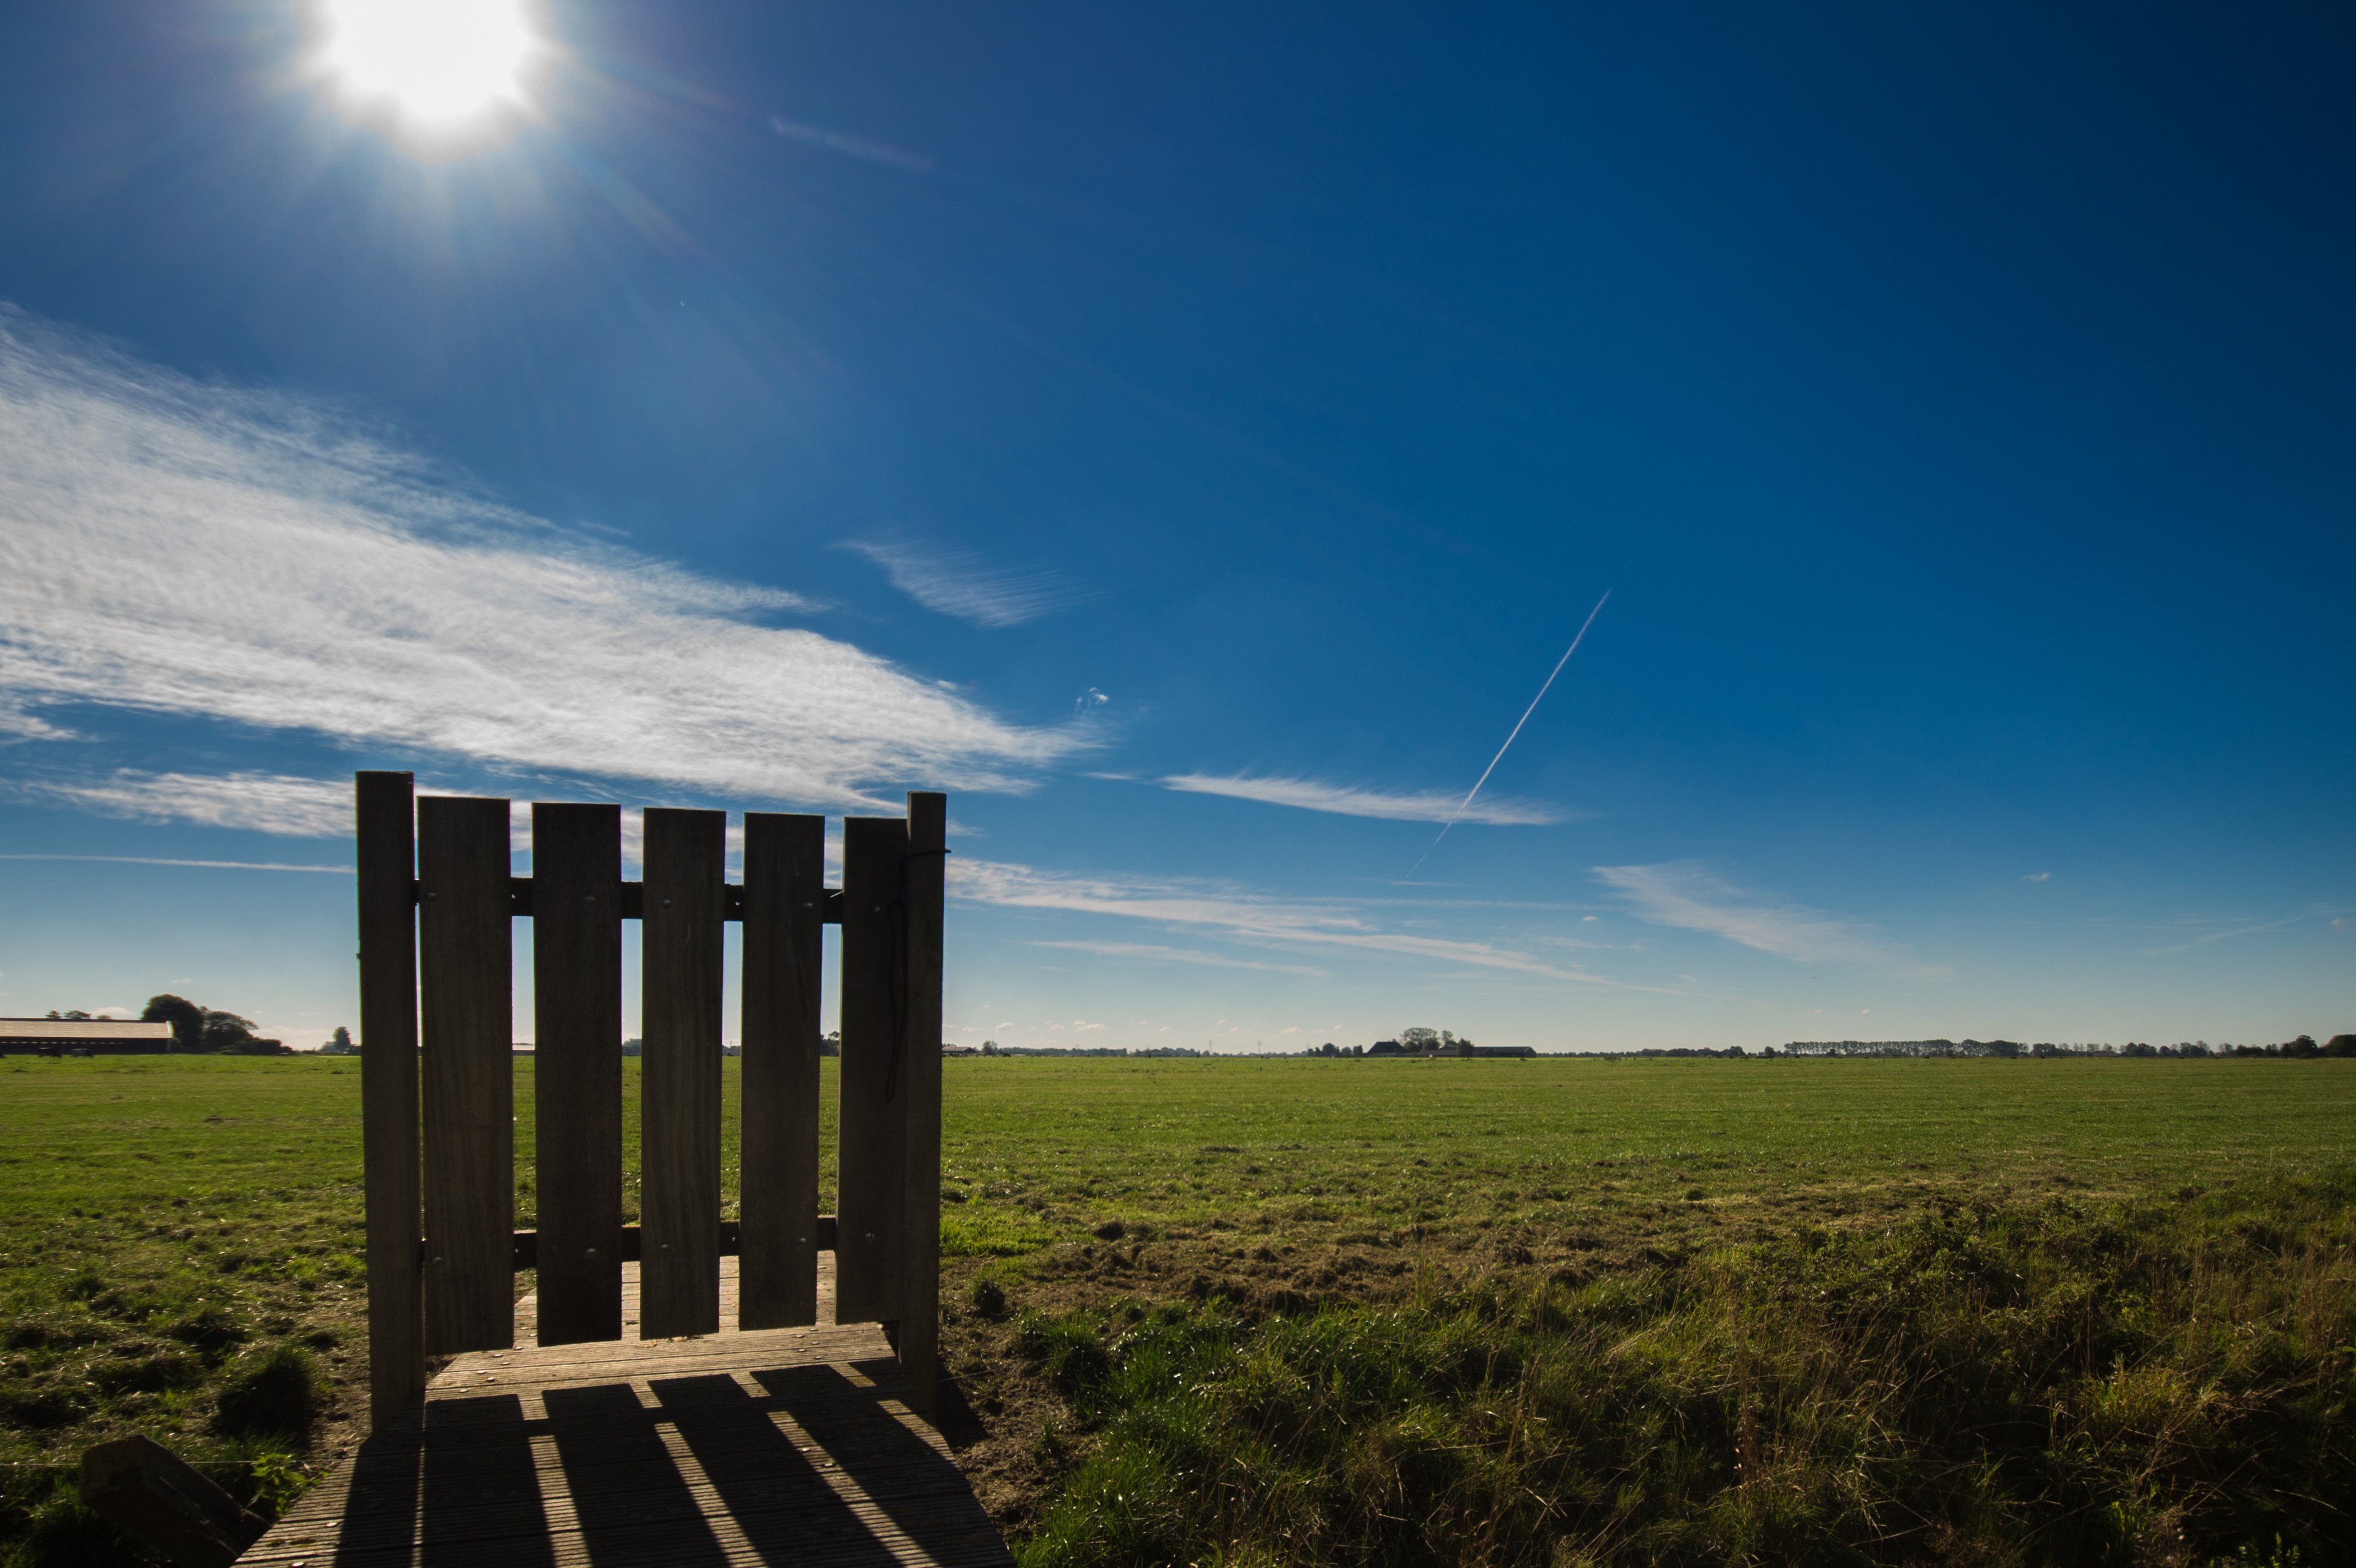
landscape, sea, coast, nature, grass, outdoor, horizon, mountain, fence, cloud, sky, sunrise, sunset, field, countryside, sunlight, morning, hill, wind, summer, dusk, evening, rural, green, tower, shadow, agriculture, lonely, plain, habitat, rural area, summer landscape, sun blue sky, green meadows, natural environment, atmosphere of earth